Paradise, Birmingham

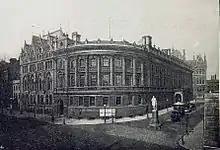
Birmingham and Midland Institute building on the corner of Ratcliff Place and Paradise Street

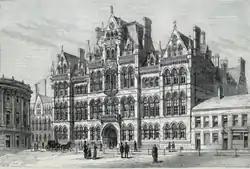
Mason Science College on Edmund Street

The area remained rural until the Colmore family began to expand their estate in the 1760s. In Hanson's map of 1778, the site is now bounded by Great Charles Street, Congreve Street, Paradise Street and Easy Row with Edmund Street running through its centre dividing it into two blocks. The buildings within the blocks are large domestic dwellings with rear gardens. During the 19th century, Birmingham developed rapidly as a manufacturing centre and the domestic dwellings on the site became filled with small manufacturers and workshops.